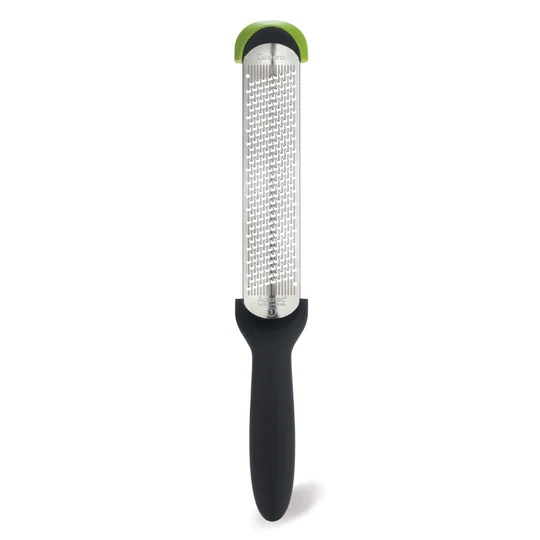
CUISIPRO Fine Grater
The Cuisipro Grater featuring Surface Glide Technology™ and soft-touch handle for easy grip. The grooved grating surface takes etched graters to the next level by creating the perfect balance between ease of grating and maximum efficiency. 11.75''
Brand: CUISIPRO
Category: Home & Garden > Kitchen & Dining > Kitchen Tools & Utensils > Food Graters & Zesters